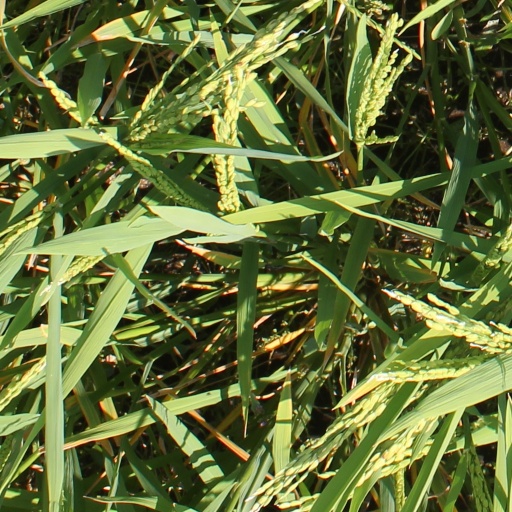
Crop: rice